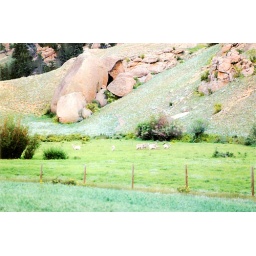
A small herd of Bighorn ewes grazing in a pasture at the foot of a mountain in the Tarryall Range of Colorado.